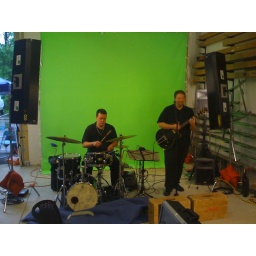
The band doing their thing in front of the green screen